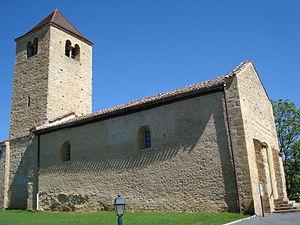
L'église Saint-Pierre-ès-Liens de Chassy est une église située sur le territoire de la commune de Chassy dans le département français de Saône-et-Loire et la région Bourgogne-Franche-Comté.
Chassy est une commune française située dans le département de Saône-et-Loire en région Bourgogne-Franche-Comté.
Cet article recense une partie des monuments historiques de Saône-et-Loire, en France.